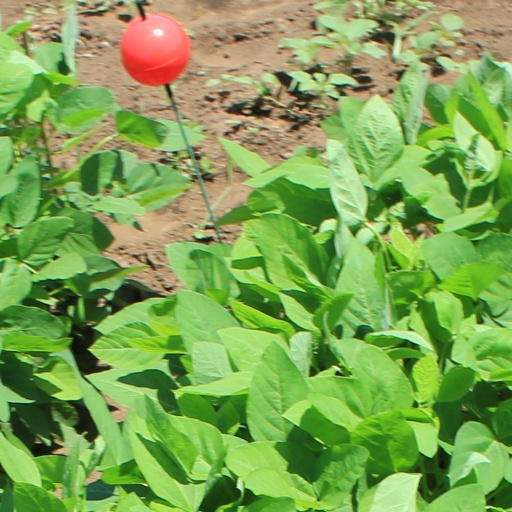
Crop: soybean